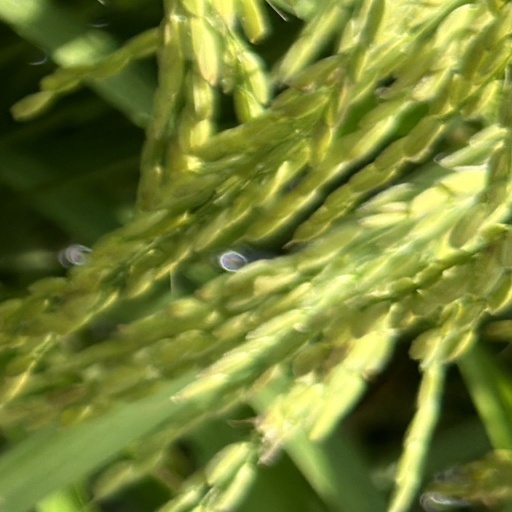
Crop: rice